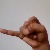
The image shows a hand gesture representing the letter 'J' in Indian Sign Language.